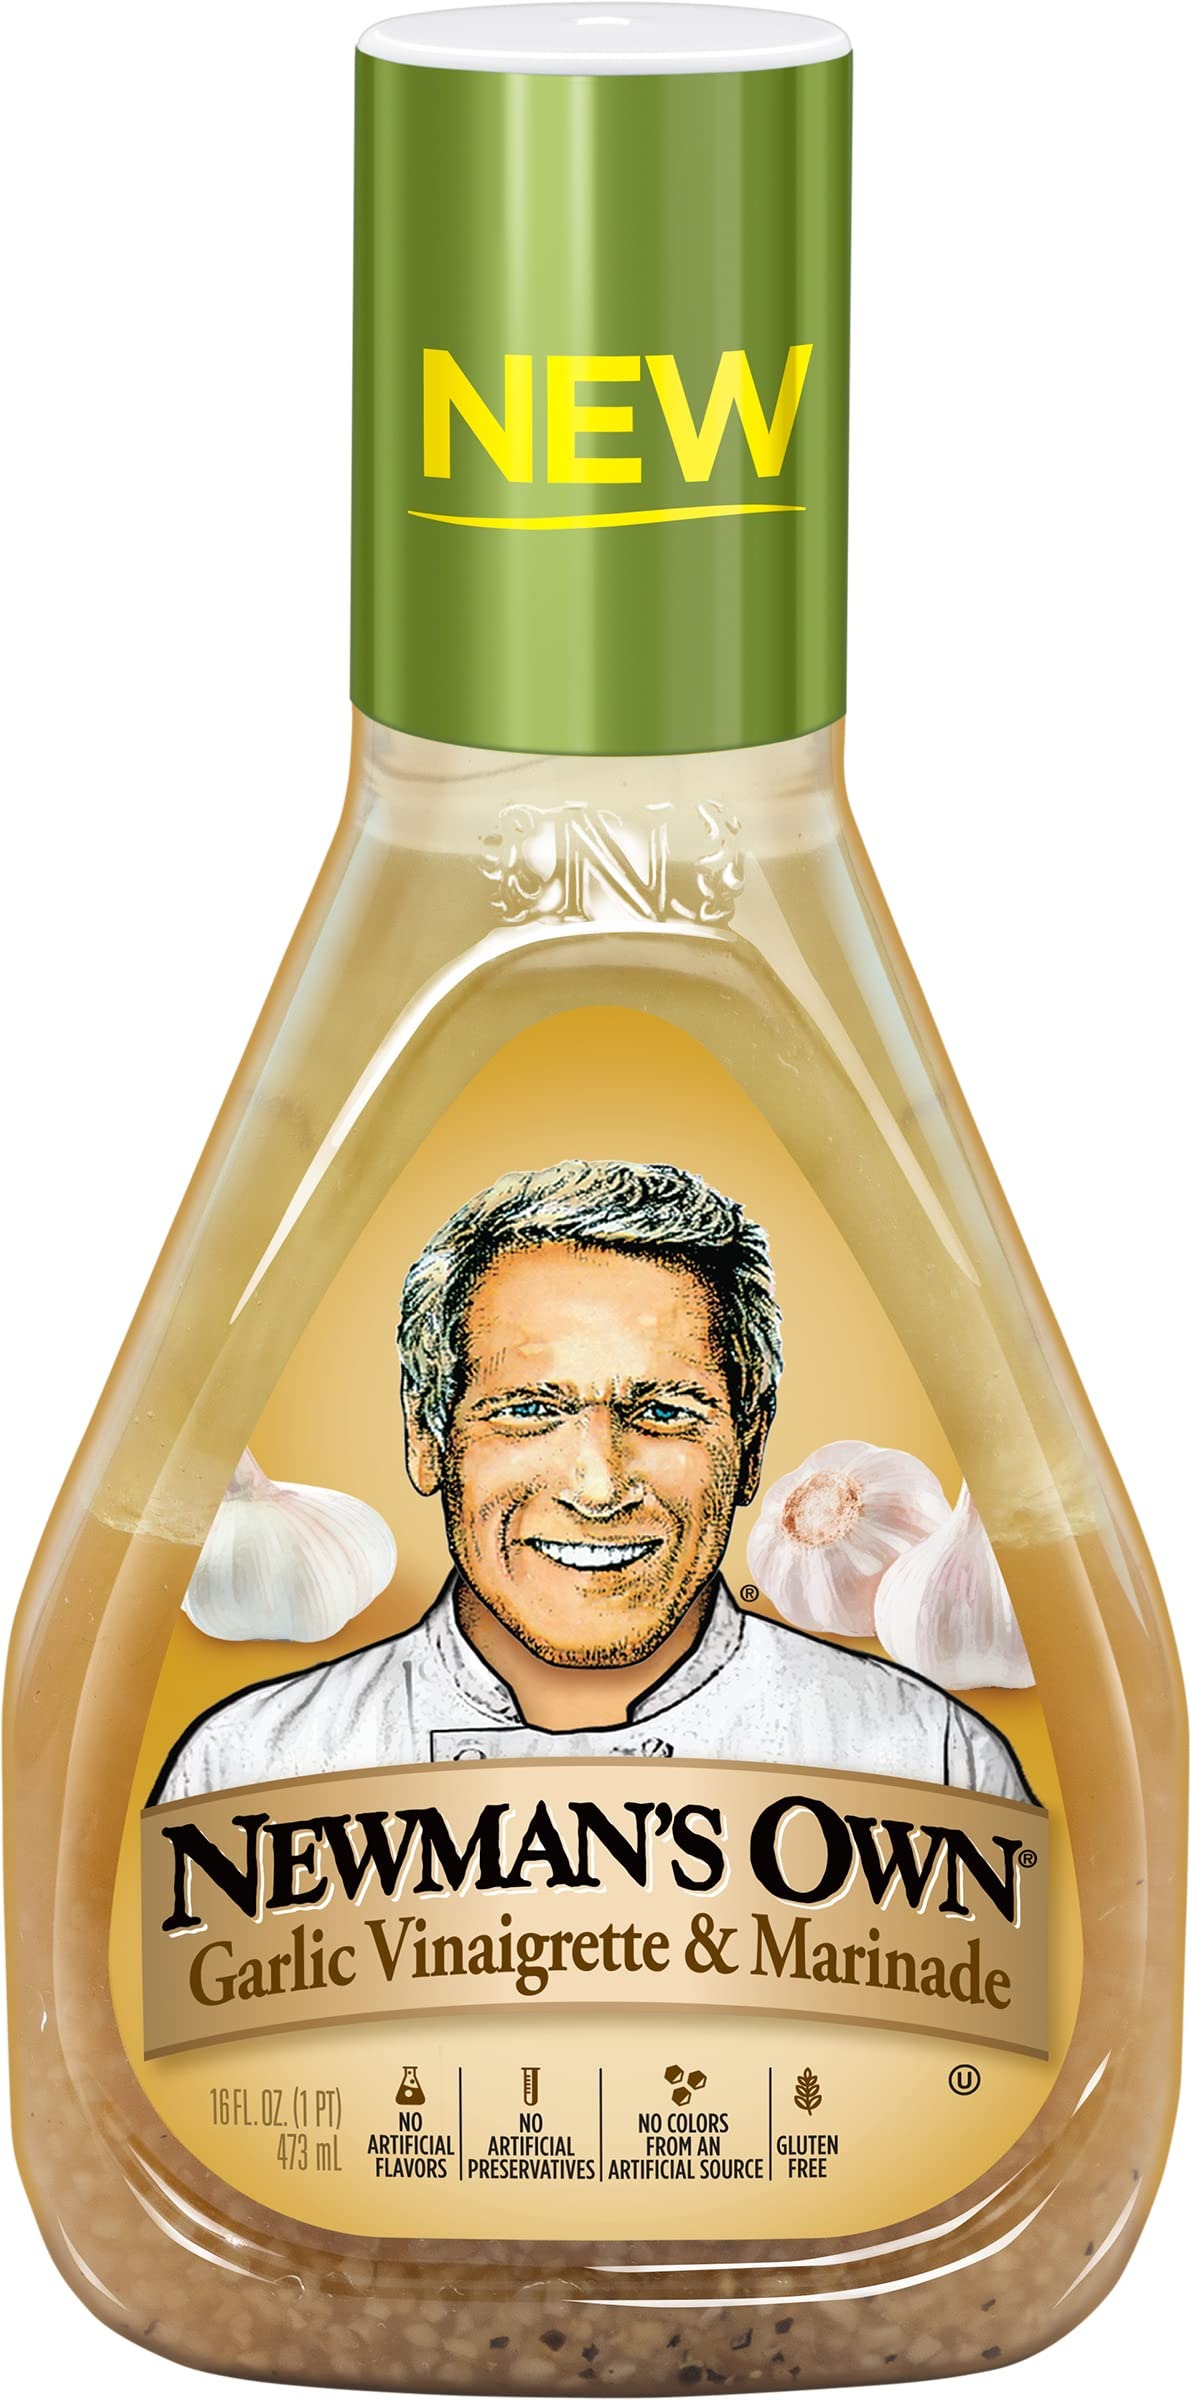
Item Name: Newman's Own Garlic Vinaigrette & Marinade, 16 oz
Bullet Point 1: Zesty flavor is great for salads, meats, pastas and more, and is reat as a marinade too
Bullet Point 2: Made with premium ingredients, including chopped garlic cloves for a full-flavored garlic taste you can see
Bullet Point 3: Gluten Free
Bullet Point 4: No Artificial Flavors or Artificial Preservatives & No Colors From An Artificial Source
Bullet Point 5: 100% profits to charity – Paul Newman and Newman’s Own Foundation have given over $550 million to thousands of charities since 1982.
Value: 16.0
Unit: Ounce

Price: 12.99